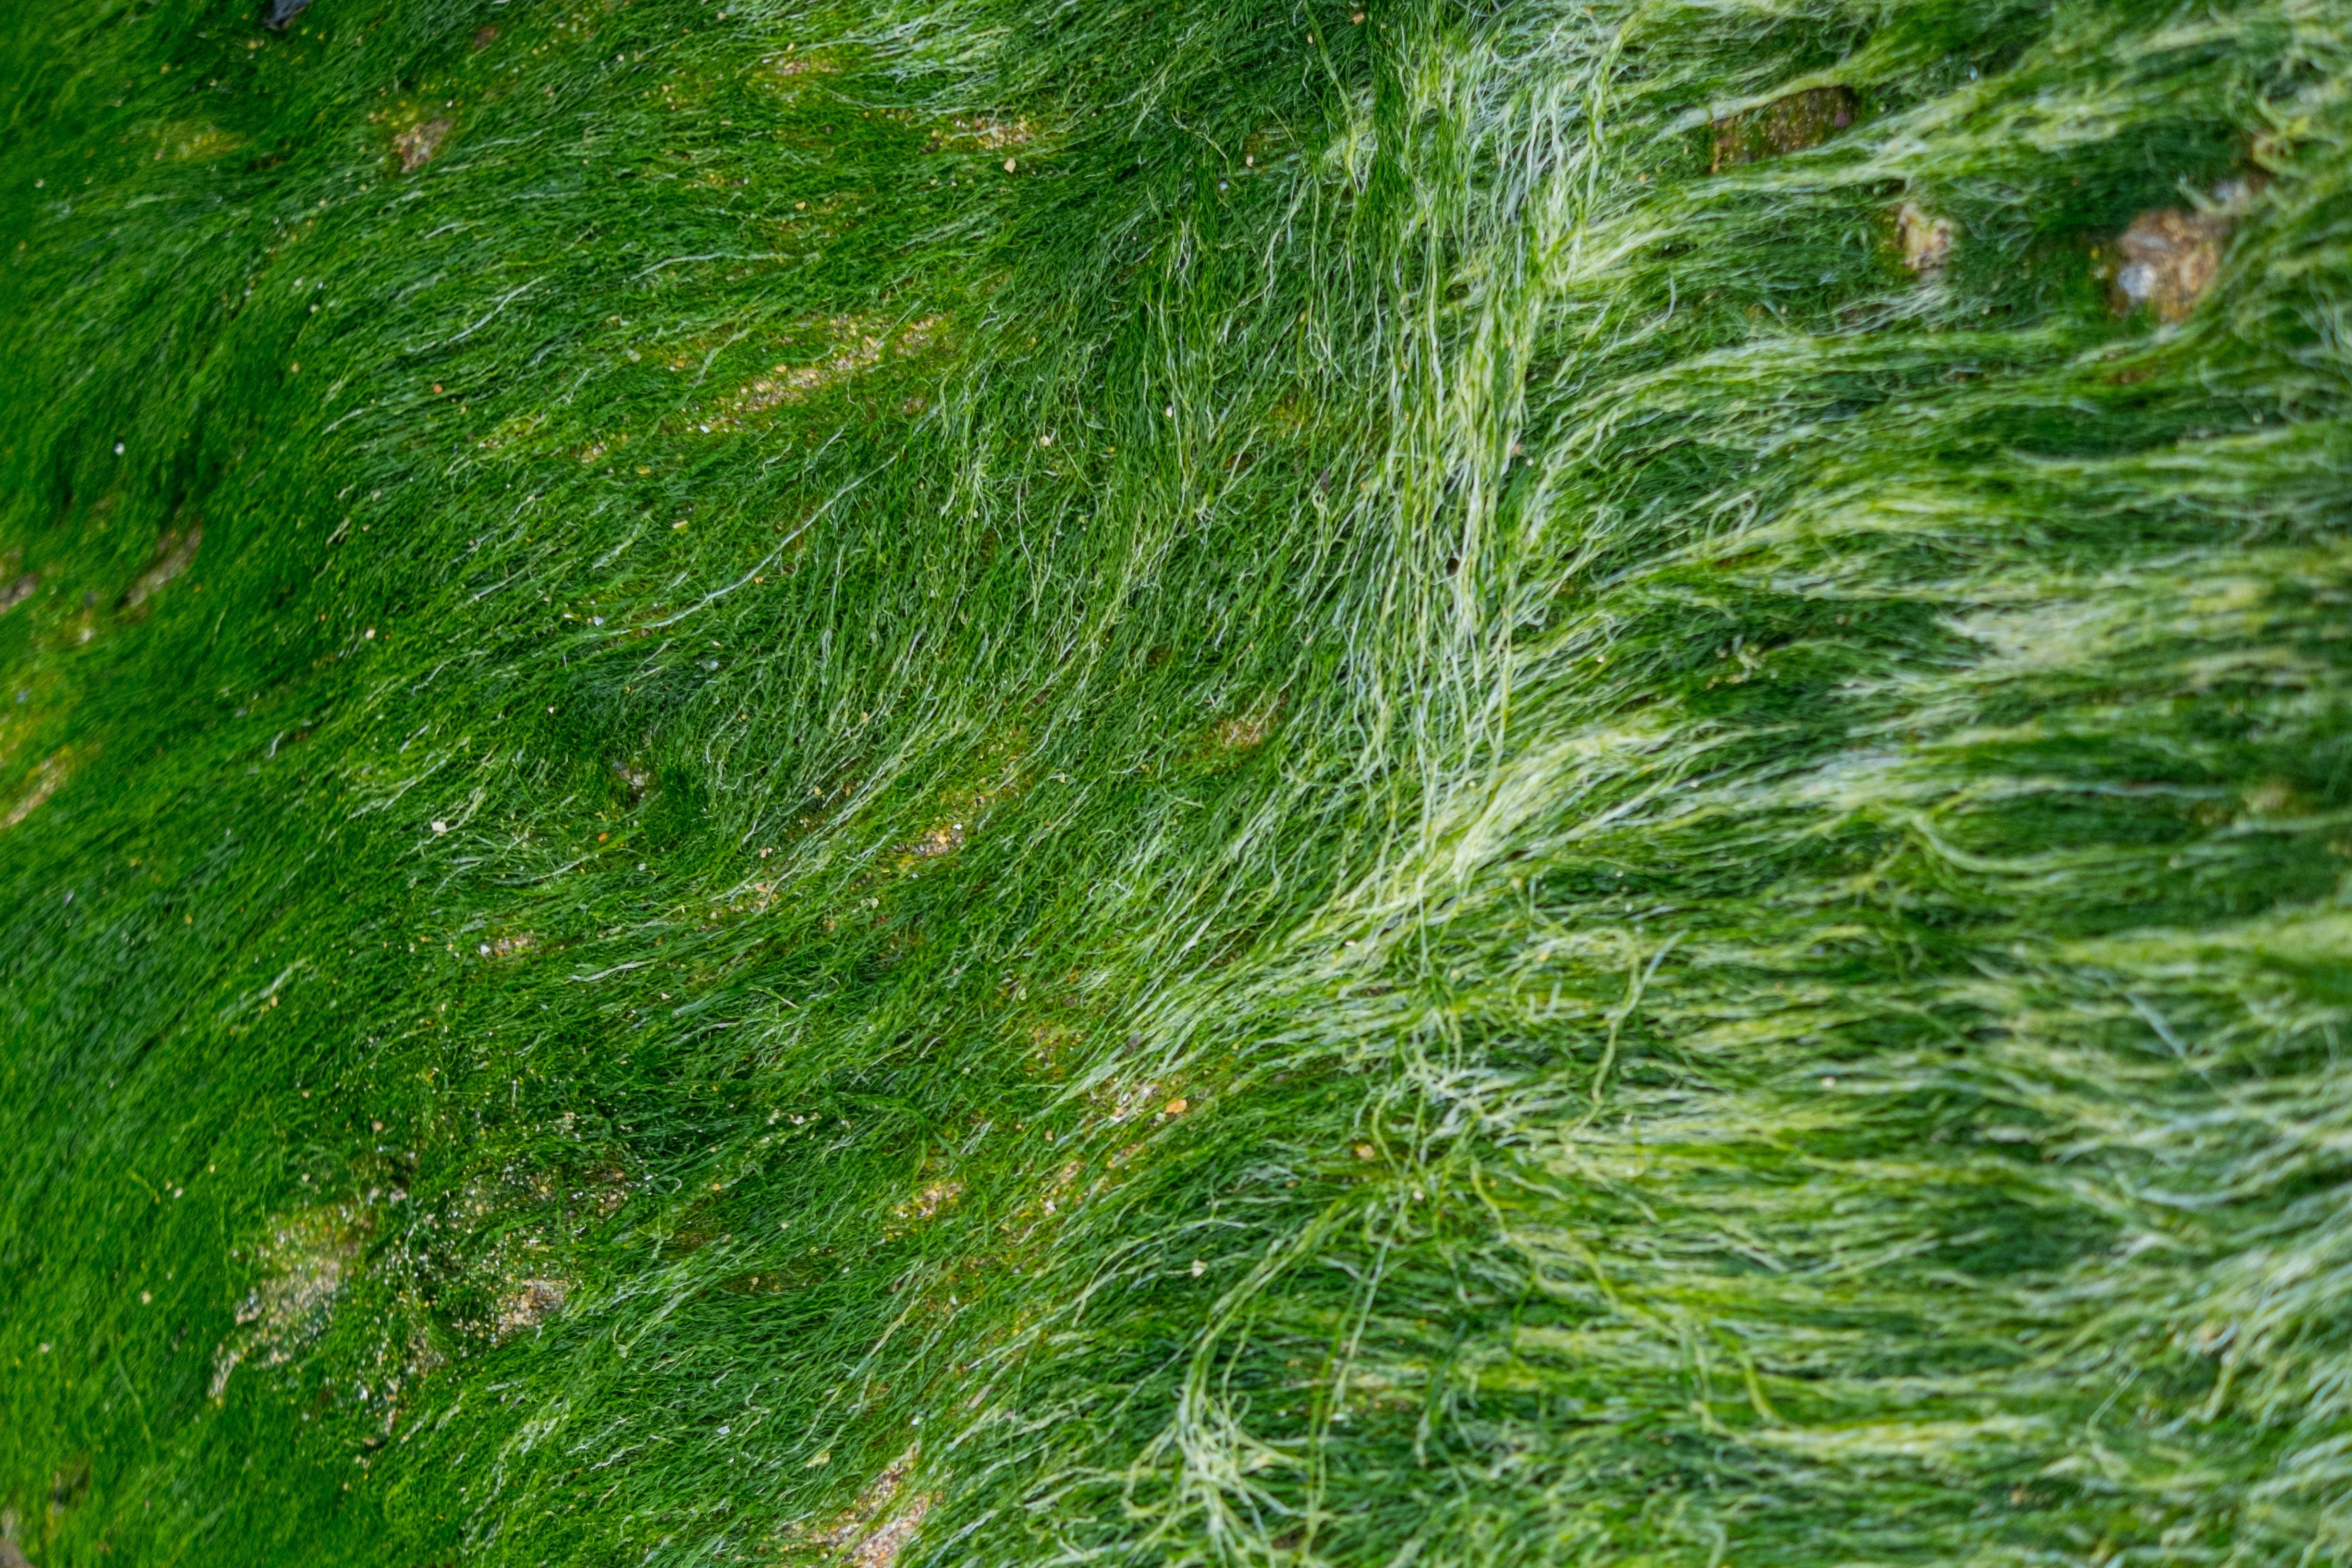
tree, grass, branch, plant, field, lawn, leaf, green, algae, green algae, grass family, land plant